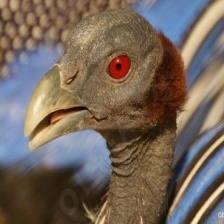
Species: VULTURINE GUINEAFOWL
Scientific name: ACRYLLIUM VULTURINUM